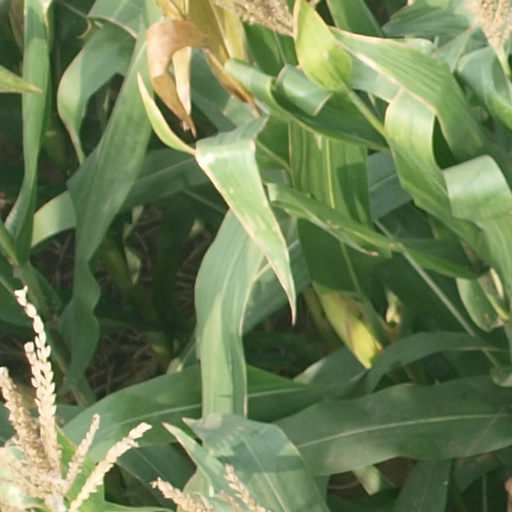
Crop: maize; corn